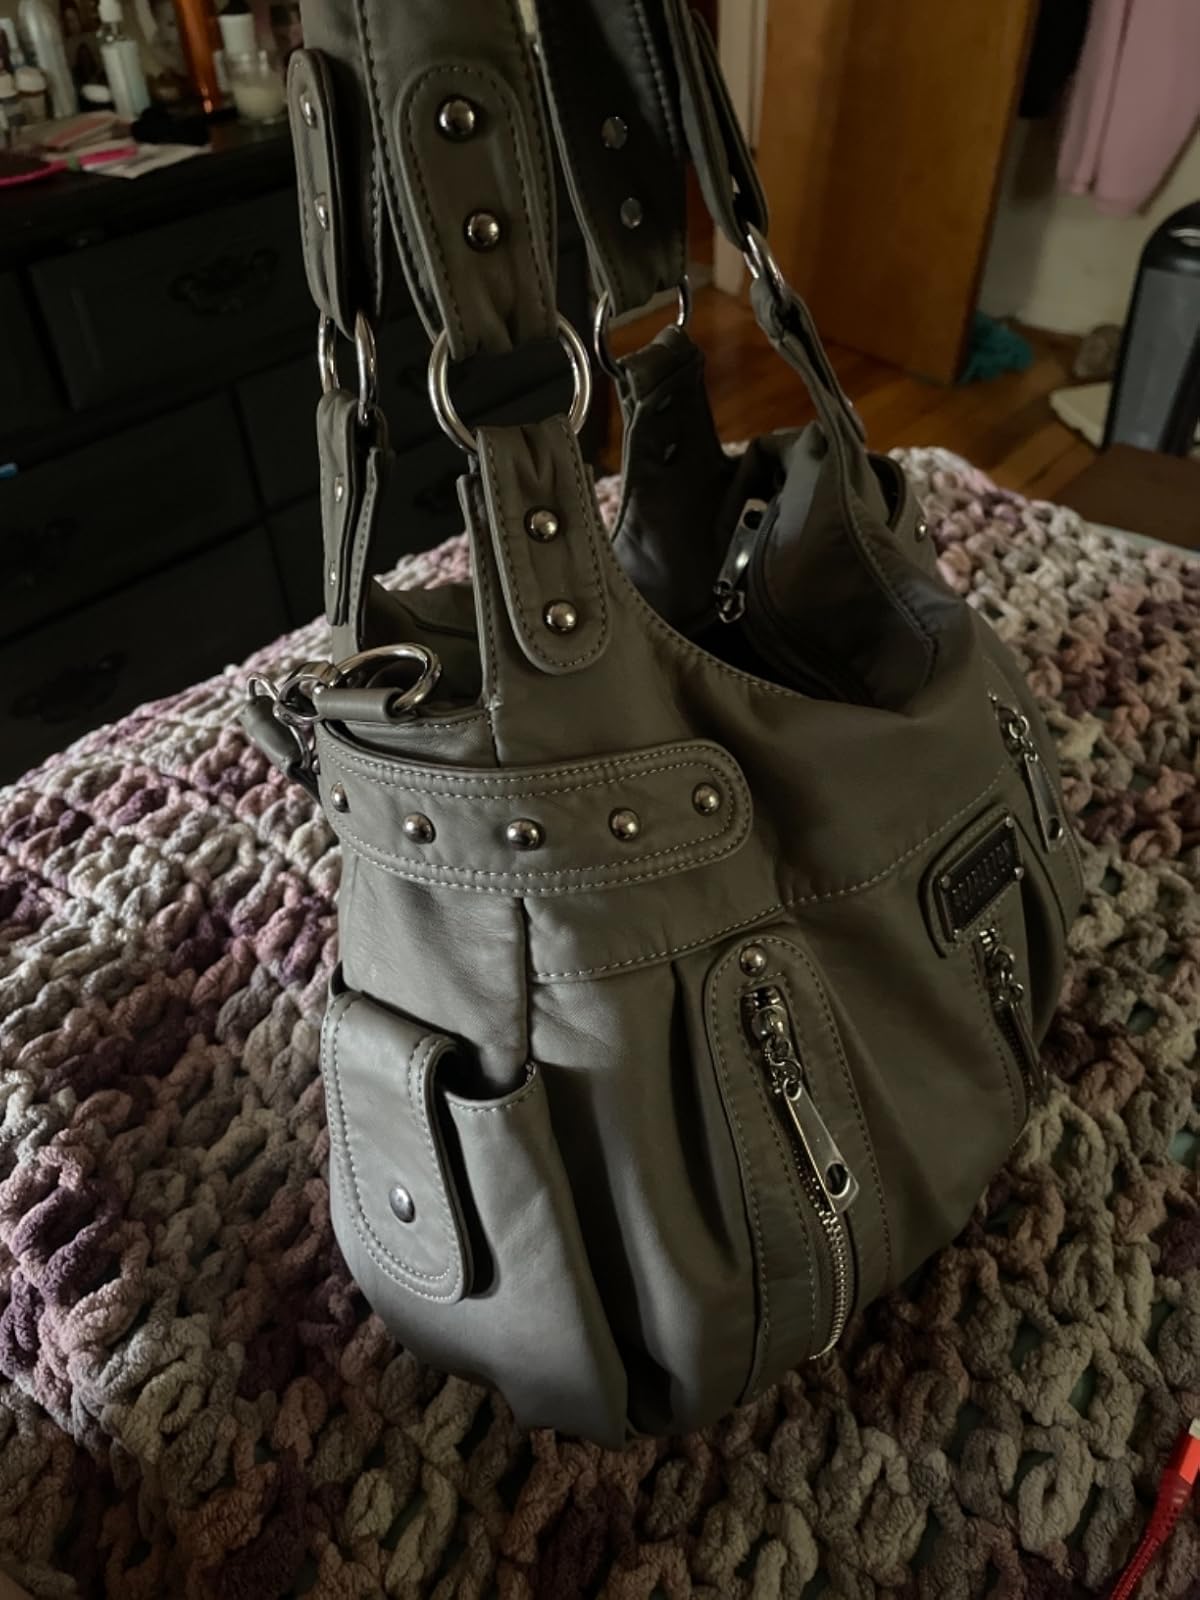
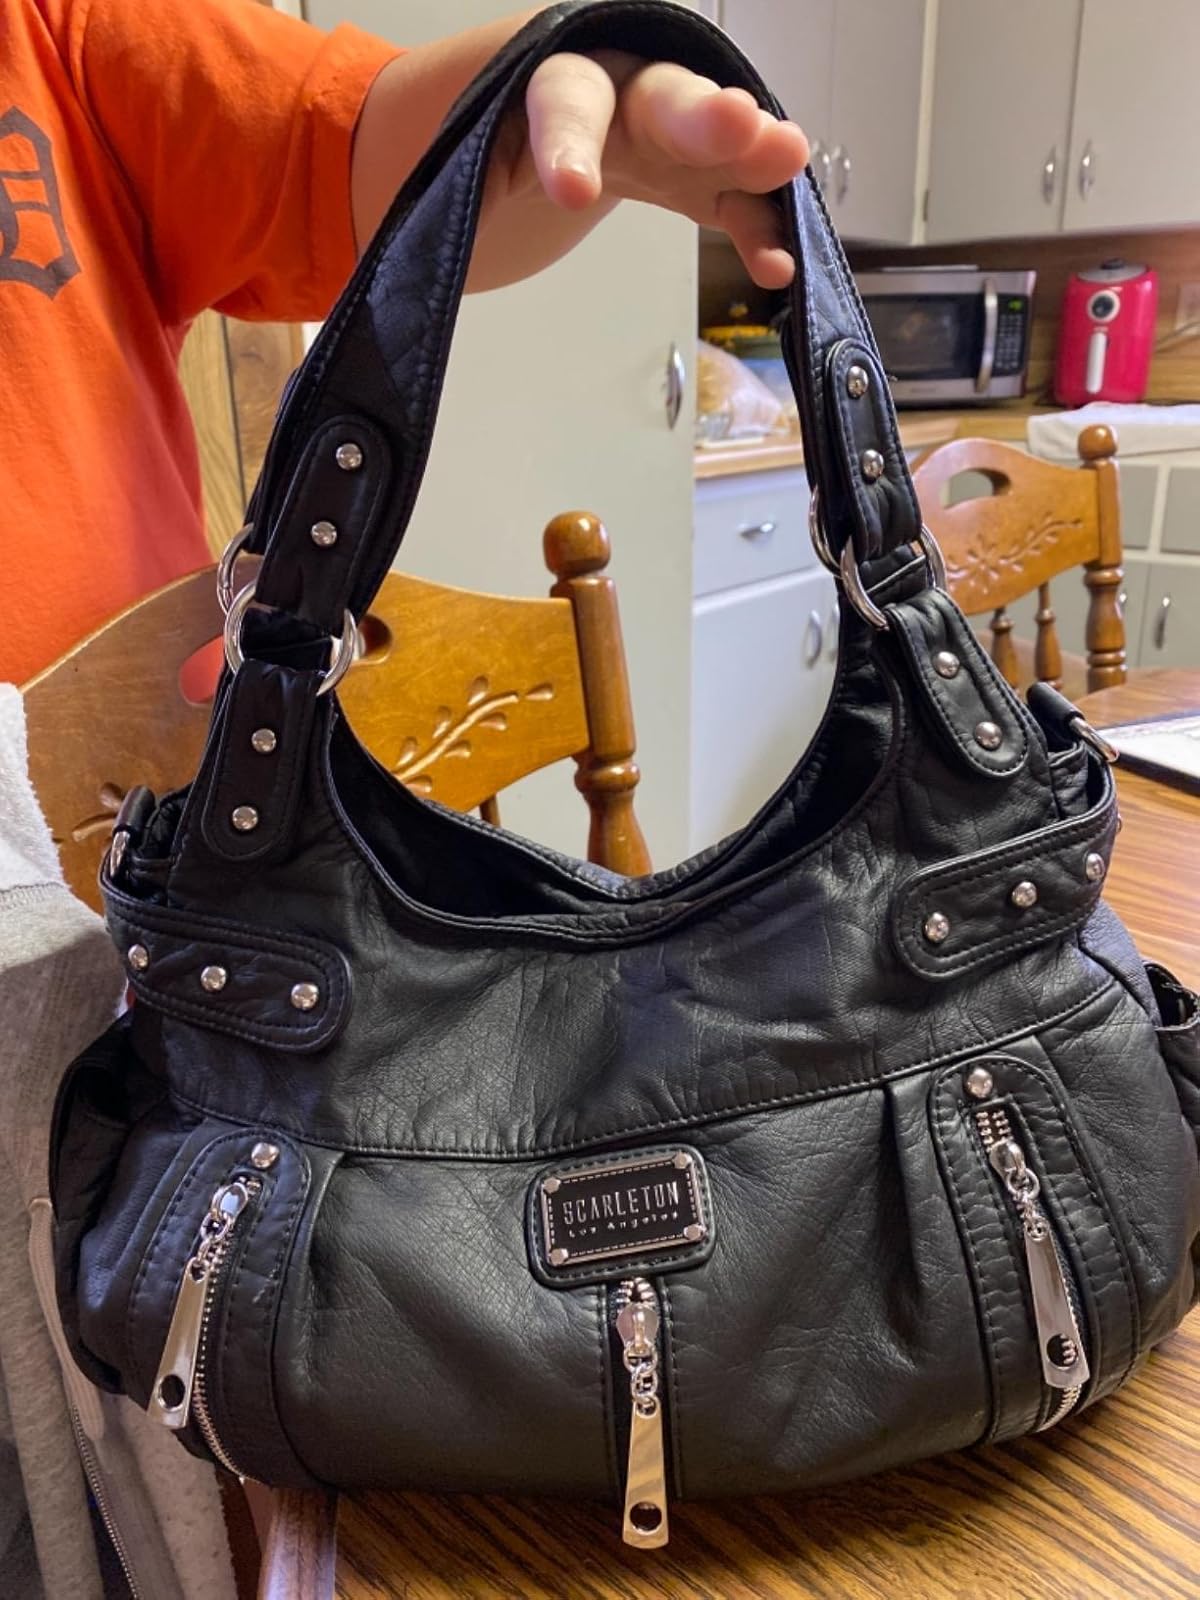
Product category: accessories_handbag
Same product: no